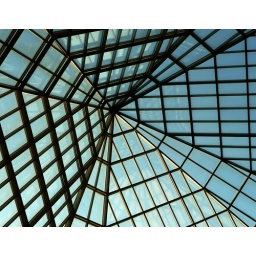
This glass roof is part of the Metropolitan Museum buildling - a work of art in itself.